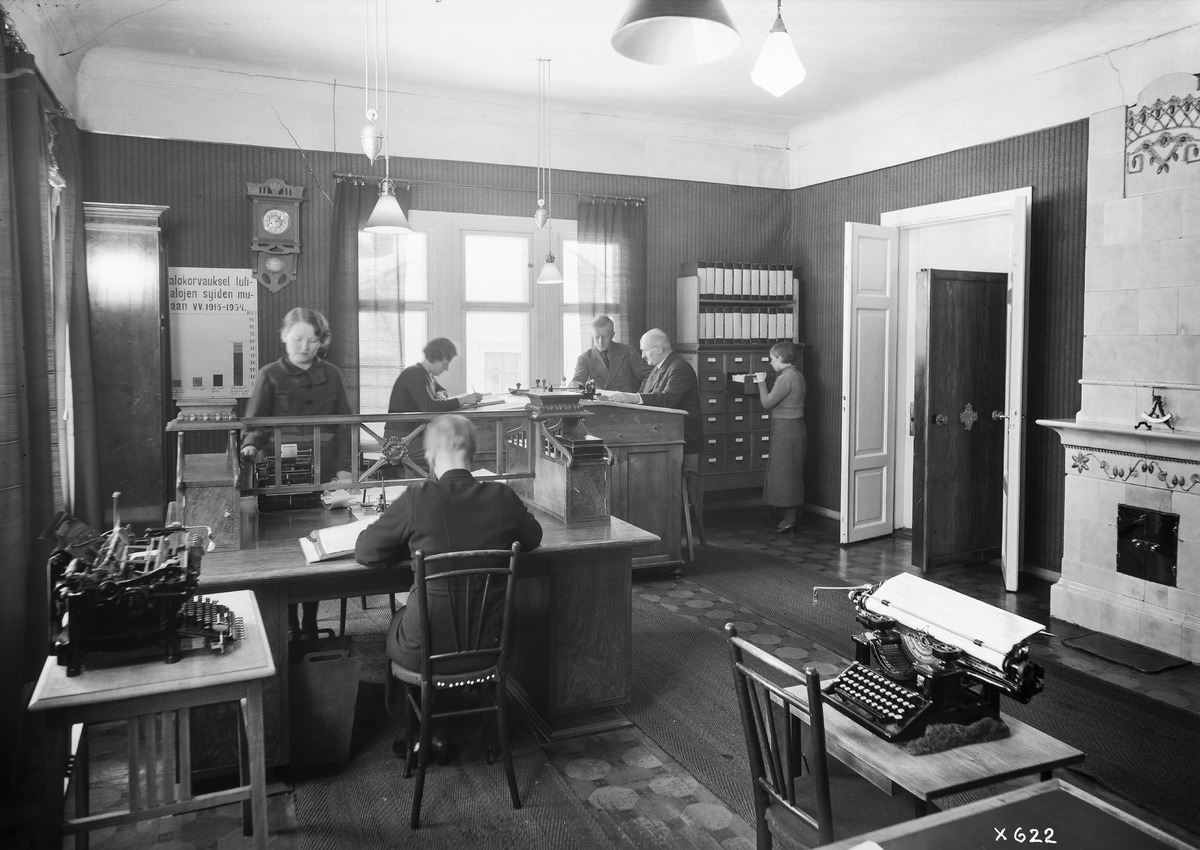
Pohjois-Suomen Keskinäisen Palovakuutusyhtiön konttori ja henkilökuntaa
The office and staff of the Mutual Fire Insurance Company of Northern Finland
sisällön kuvaus: Pohjois-Suomen Keskinäisen Palovakuutusyhtiön konttori ja henkilökuntaa 29.1.1936. content description: The office and staff of the Mutual Fire Insurance Company of Northern Finland on January 29, 1936.
Vuosi: 1936
Paikka: , Suomi, Suomi
Aiheet: Pohjois-Suomen Keskinäinen Palovakuutusyhtiö; konttorit; henkilökunta; sisäkuva; palovakuutus; vakuutusyhtiöt; henkilöstö; toimistot; staff; fire insurance; offices; insurance company